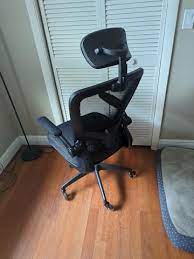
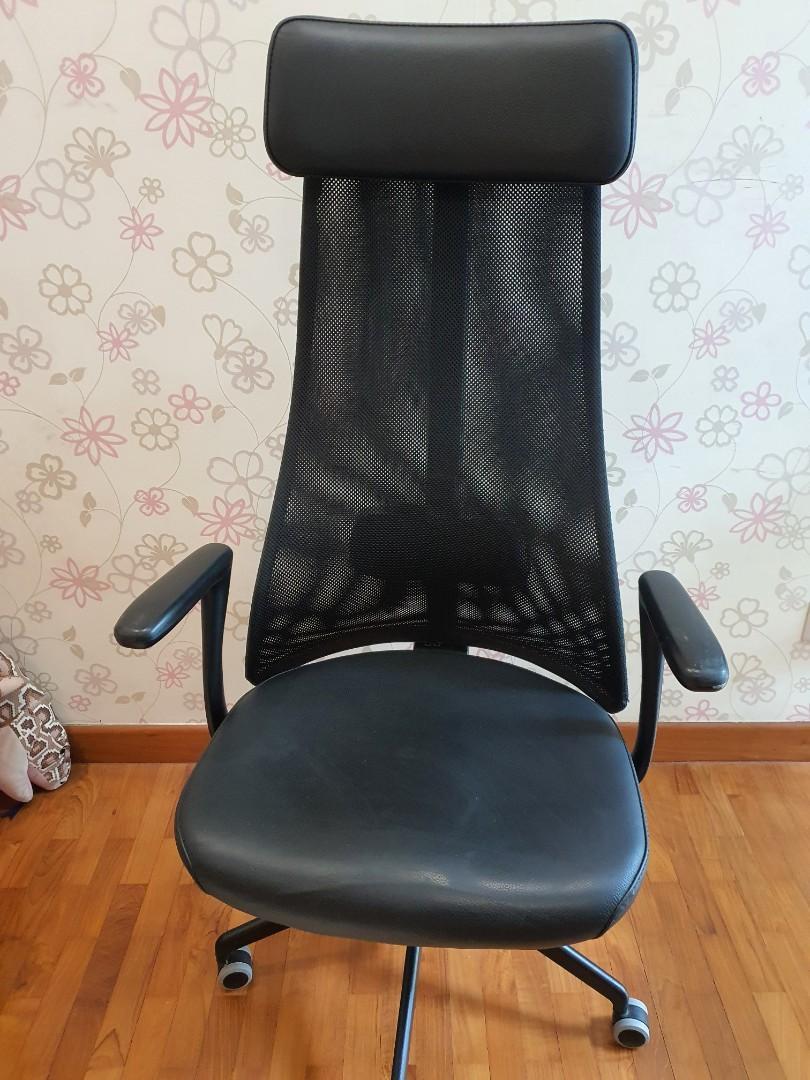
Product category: items_chair
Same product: no